1984 Winter Olympics

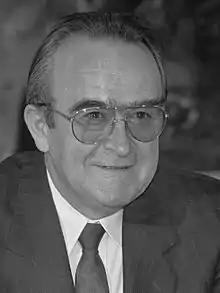
Chair of the Organizing Committee Branko Mikulić

A provisional organizing committee was created on July 13, 1978, and the final committee with 79 members was formed as April 1980 by the Yugoslav Olympic Committee and the Sarajevo Municipal Assembly. Branko Mikulic, member of the presidency of the central committee of the League of Communists of Yugoslavia, was appointed chairman of the organizing committee. Ahmed Karabegovic was appointed the secretary-general and Anto Sucic, then president of the Sarajevo Municipal Assembly, became the president of the executive committee. The organizing committee included the president of the Yugoslav Olympic committee and representatives of the Federal Executive Council, the League of Communists and the Socialist Alliance of the Working People.